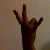
The image shows a hand gesture representing the number 7 in Indian Sign Language.